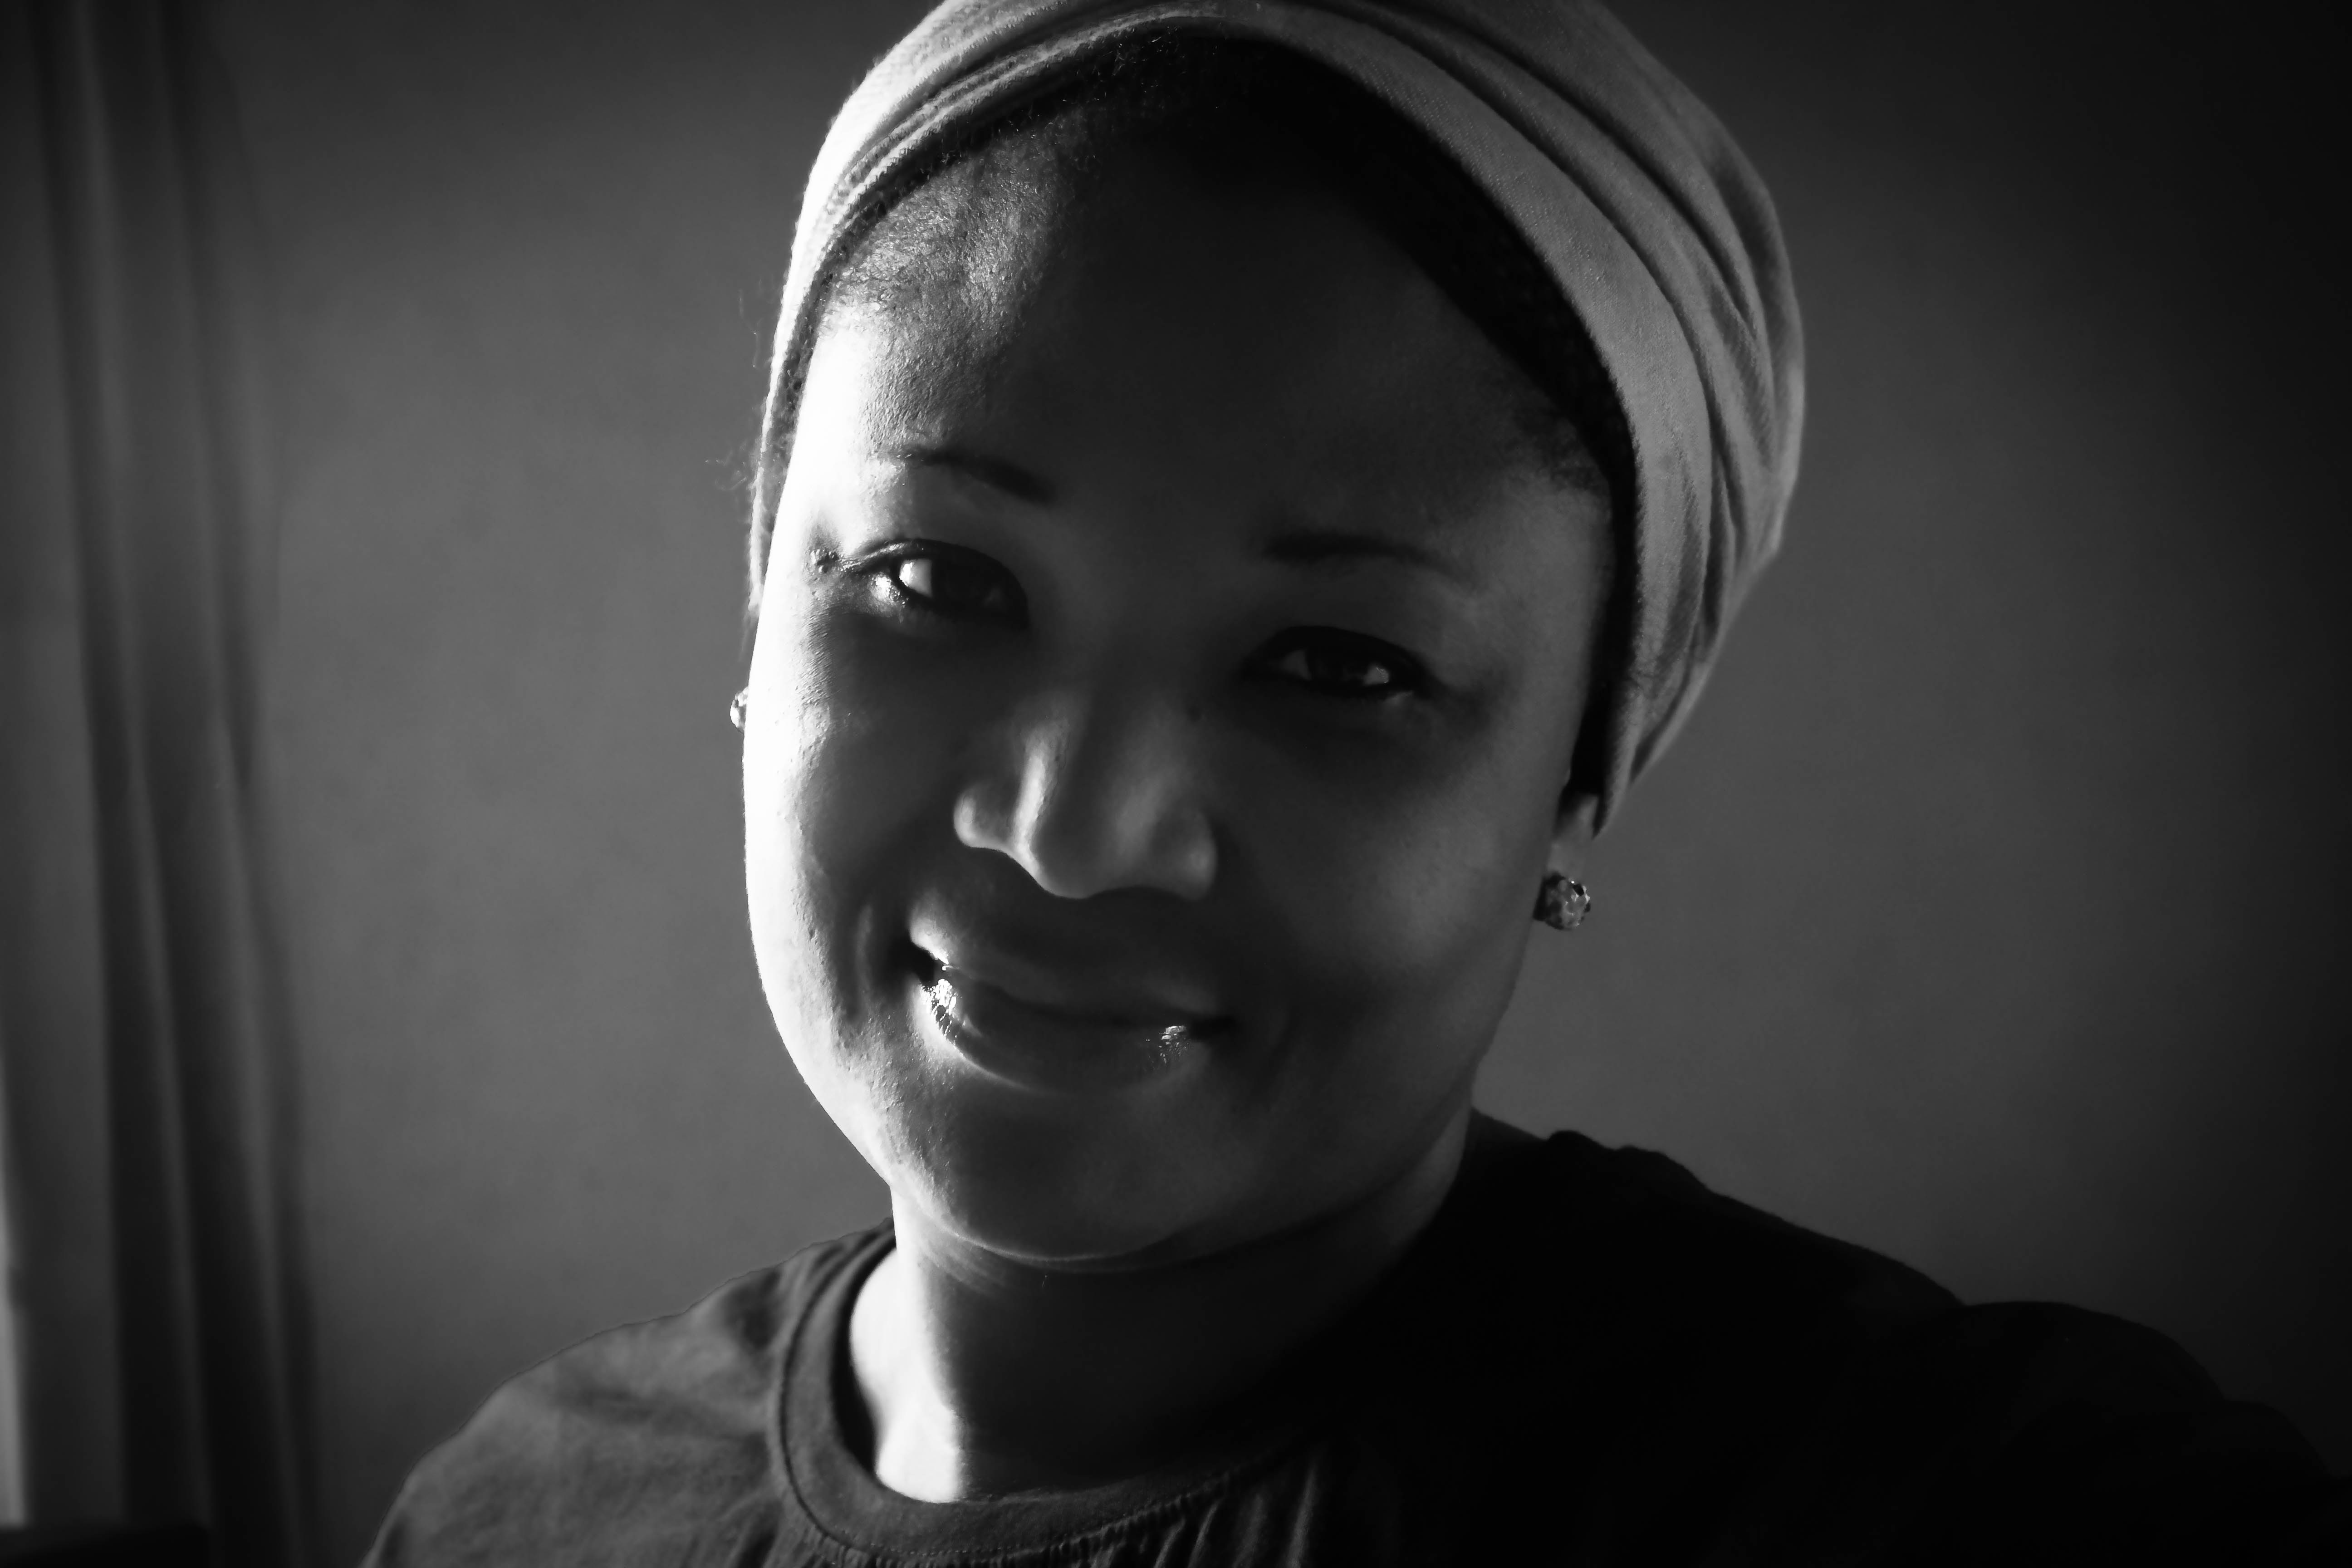
person, black and white, woman, white, photography, portrait, young, darkness, black, monochrome, facial expression, smile, face, eye, head, beauty, organ, african, emotion, monochrome photography, portrait photography